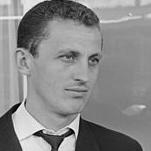
Age: 24